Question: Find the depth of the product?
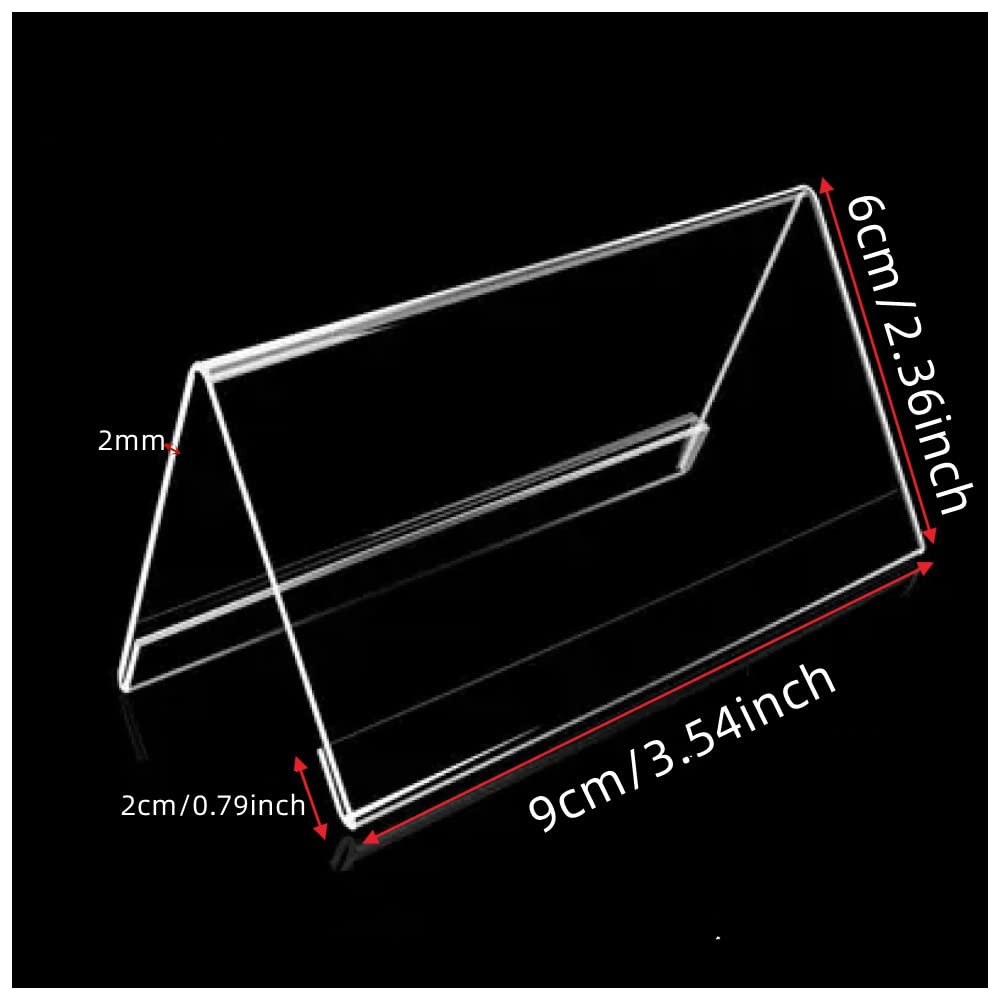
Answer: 9.0 centimetre